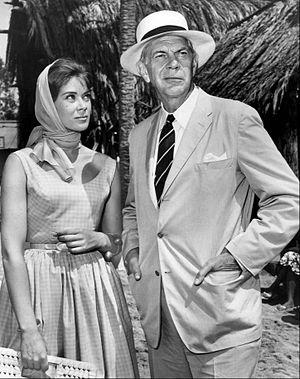
Antoinette Bower est une actrice britannique d'origine allemande, née le 30 septembre 1932 à Baden-Baden dans le Bade-Wurtemberg en Allemagne.